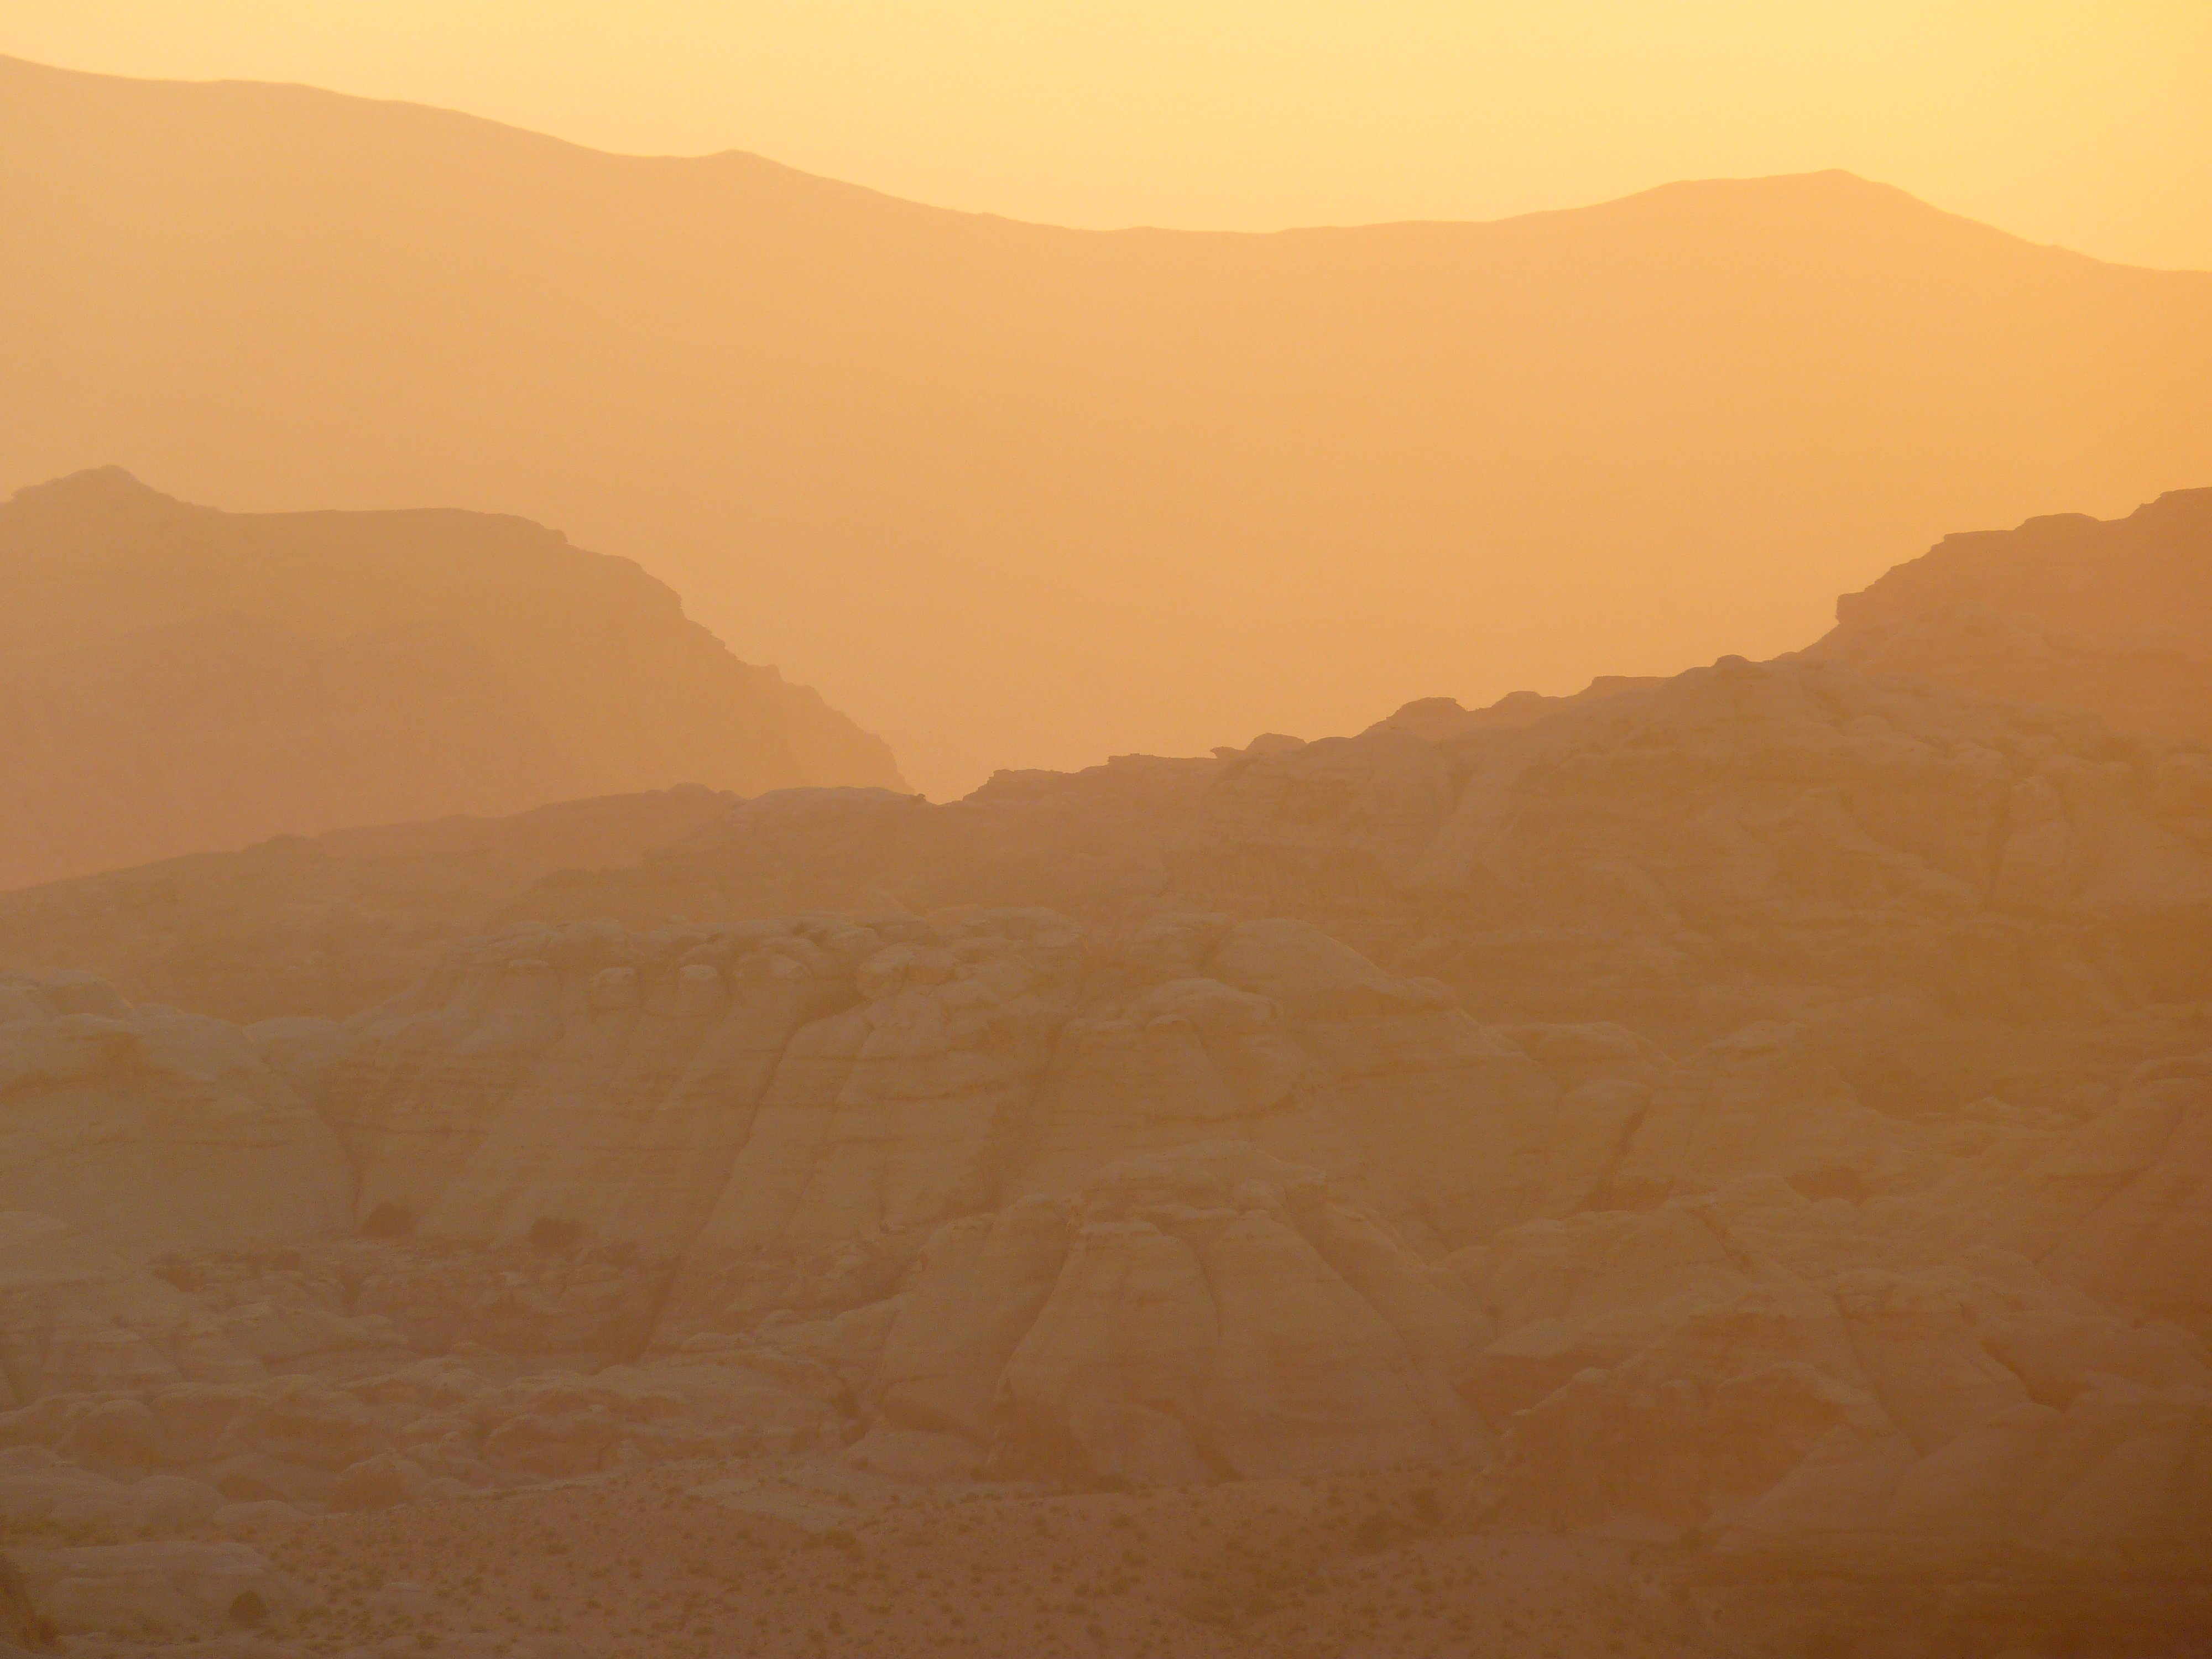
landscape, sun, sunset, hill, desert, valley, travel, holiday, romance, plain, jordan, badlands, plateau, sandstorm, abendstimmung, sahara, wadi, petra, back light, landform, erg, middle east, natural environment, geographical feature, aeolian landform